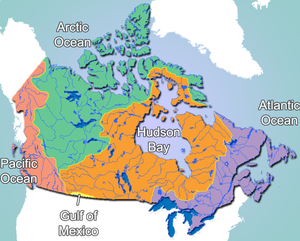
La géographie du Canada est vaste et diversifiée. Occupant la plus grande partie de la portion nordique du continent nord-américain, le Canada occupe le deuxième rang mondial pour la superficie totale, après la Russie.